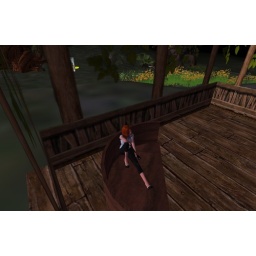
Just Relaxing in the tree house